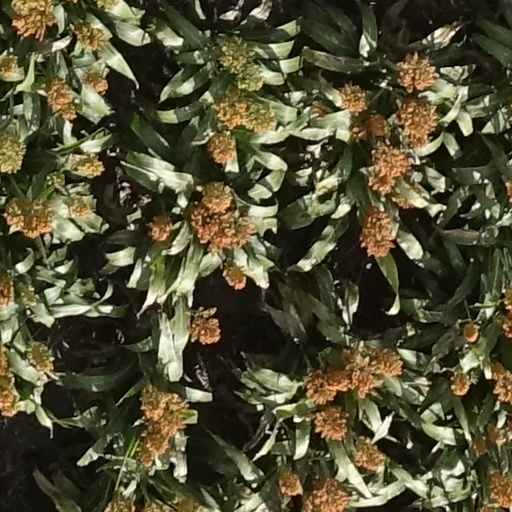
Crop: sorghum